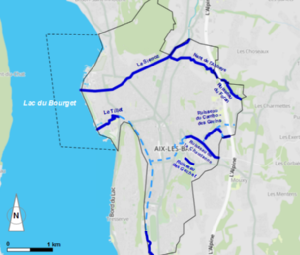
Carte des cours d'eau du territoire d'Aix-les-Bains. Réalisée à l'aide de l'Observatoire des Territoires de la Savoie.
Aix-les-Bains, nommée localement Aix, est une commune, station balnéaire et thermale française, située dans le département de la Savoie en région Auvergne-Rhône-Alpes.